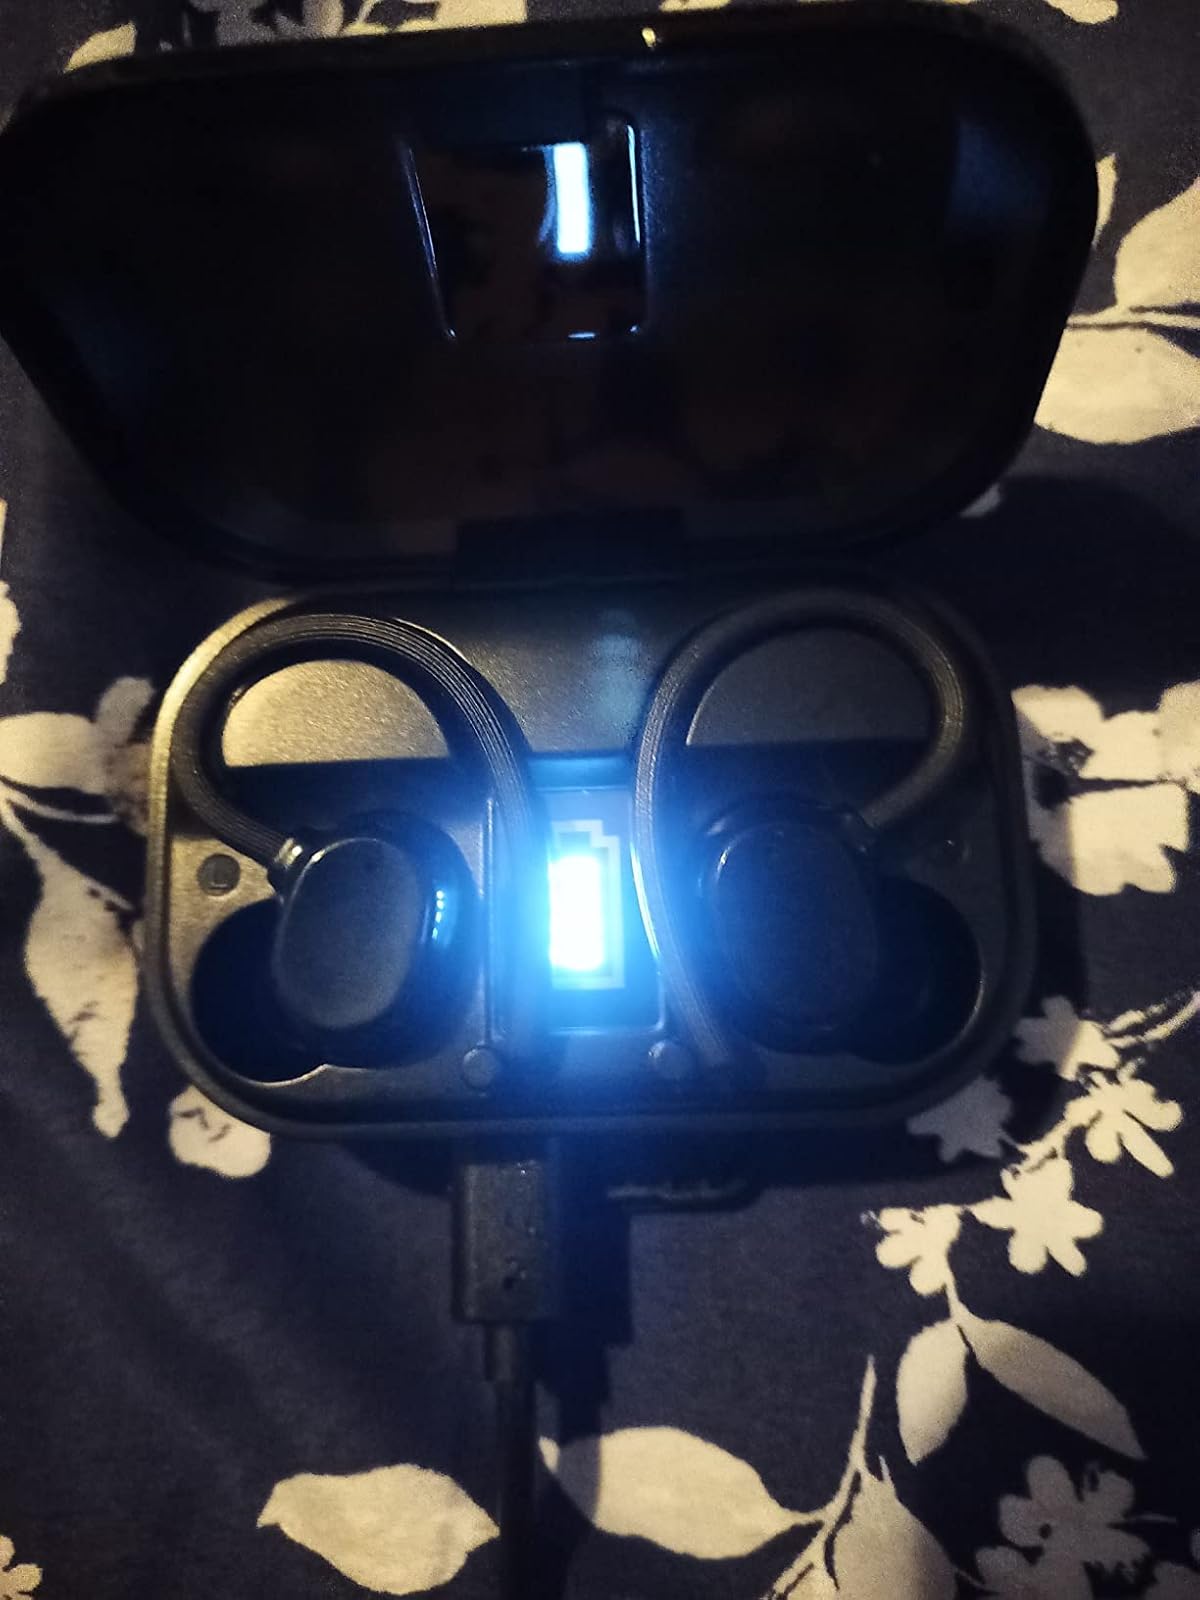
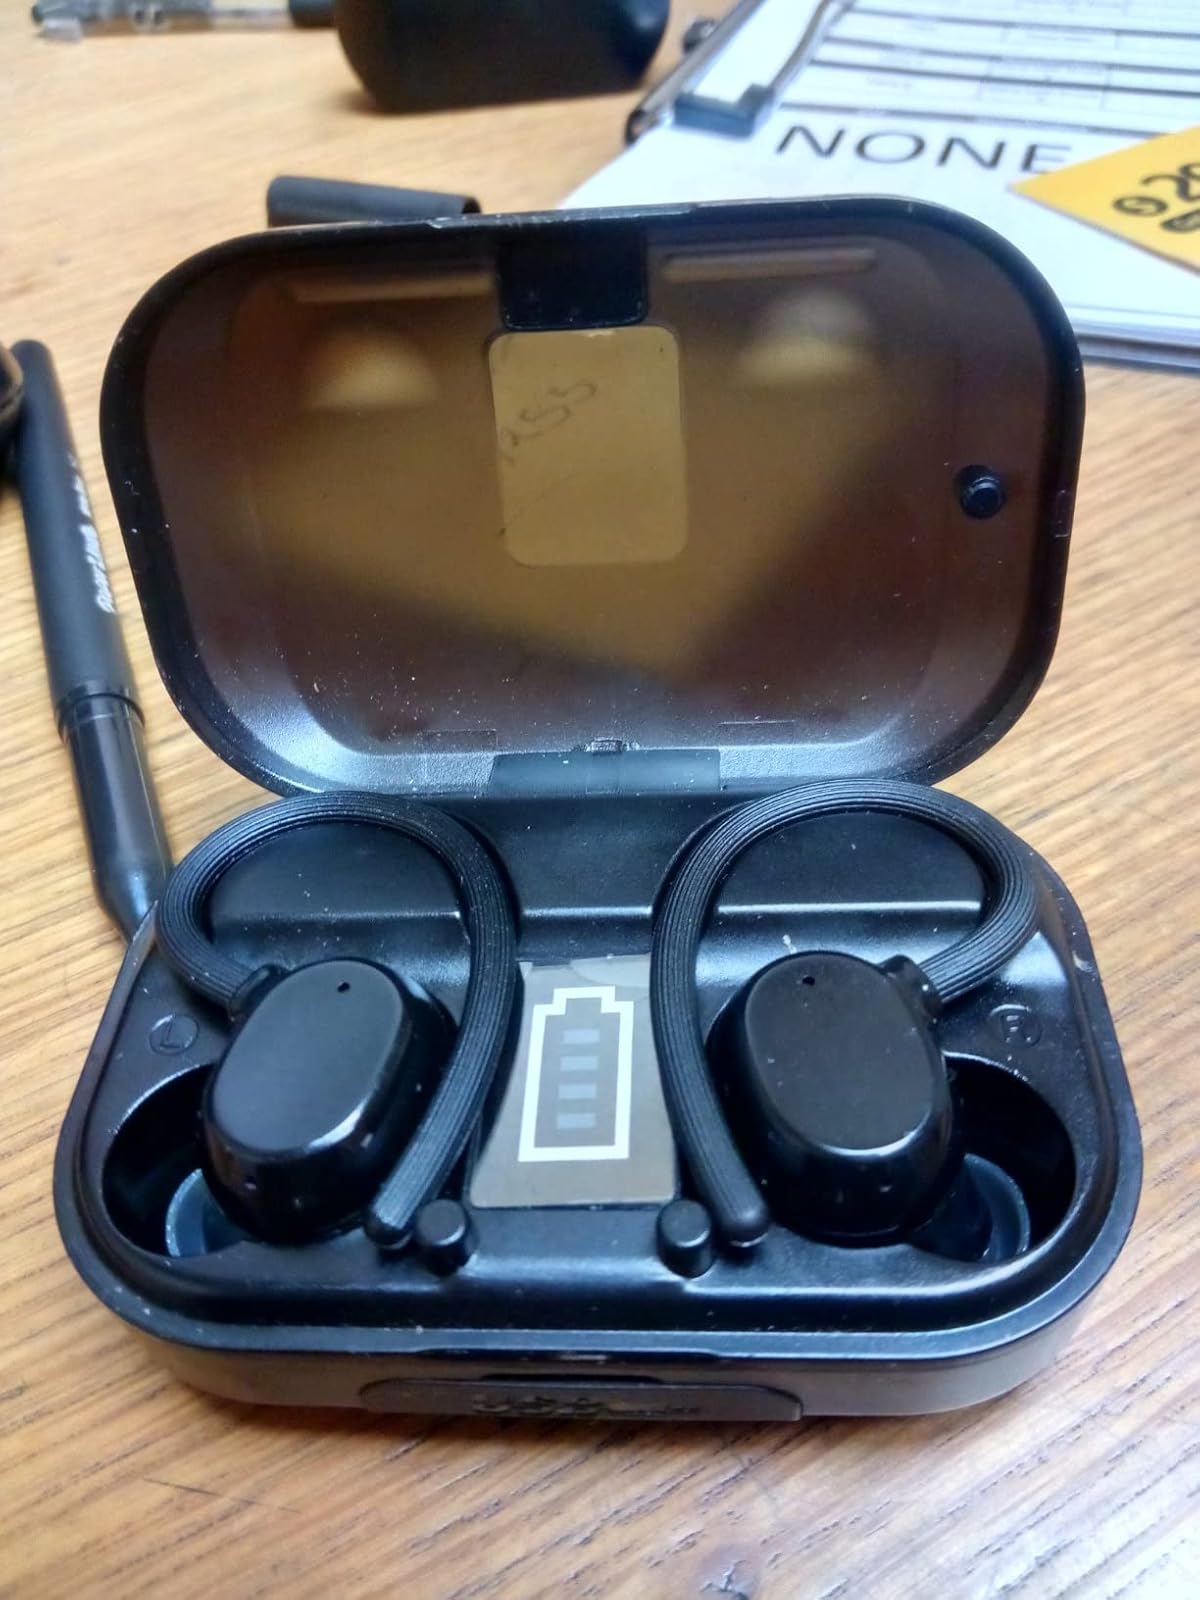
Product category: earbuds
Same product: yes